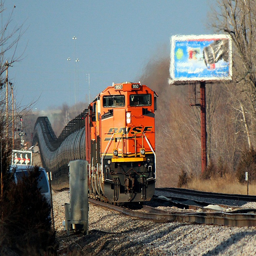
A long tanker train looking like a snake and it travels over hilly terrain.
Altered photograph of a freight train coming down the tracks in the heat
Train with orange engine is pulling a long line of cars.
A train that is sitting on the tracks next to a billboard.
The train engine is coming down the track.